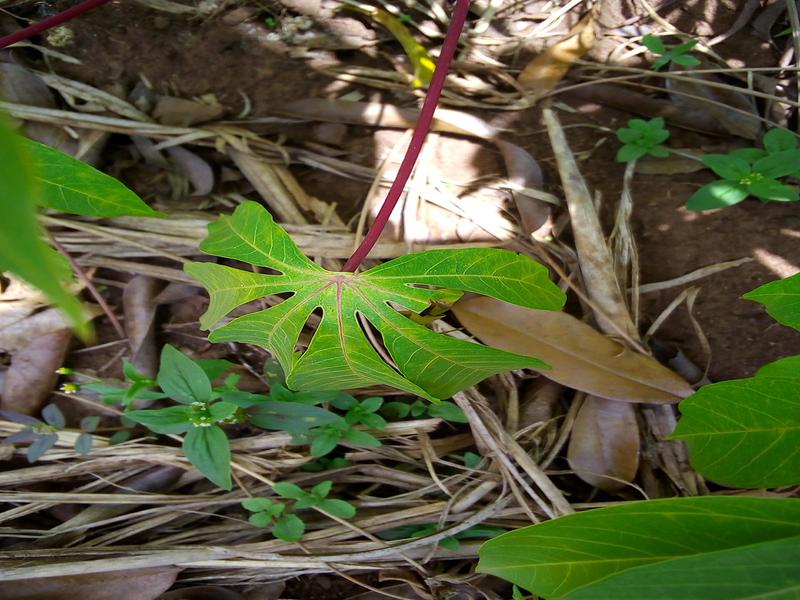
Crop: cassava
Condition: brown_streak_disease